Lebedyn Municipal Art Museum

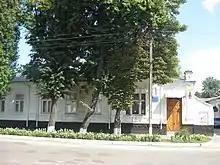
The Lebedyn Municipal Art Museum in 2016

The Lebedyn Municipal Art Museum has a large collection of Old Masters and contemporary artworks. It is located in Lebedyn, Sumy Oblast, western Ukraine.